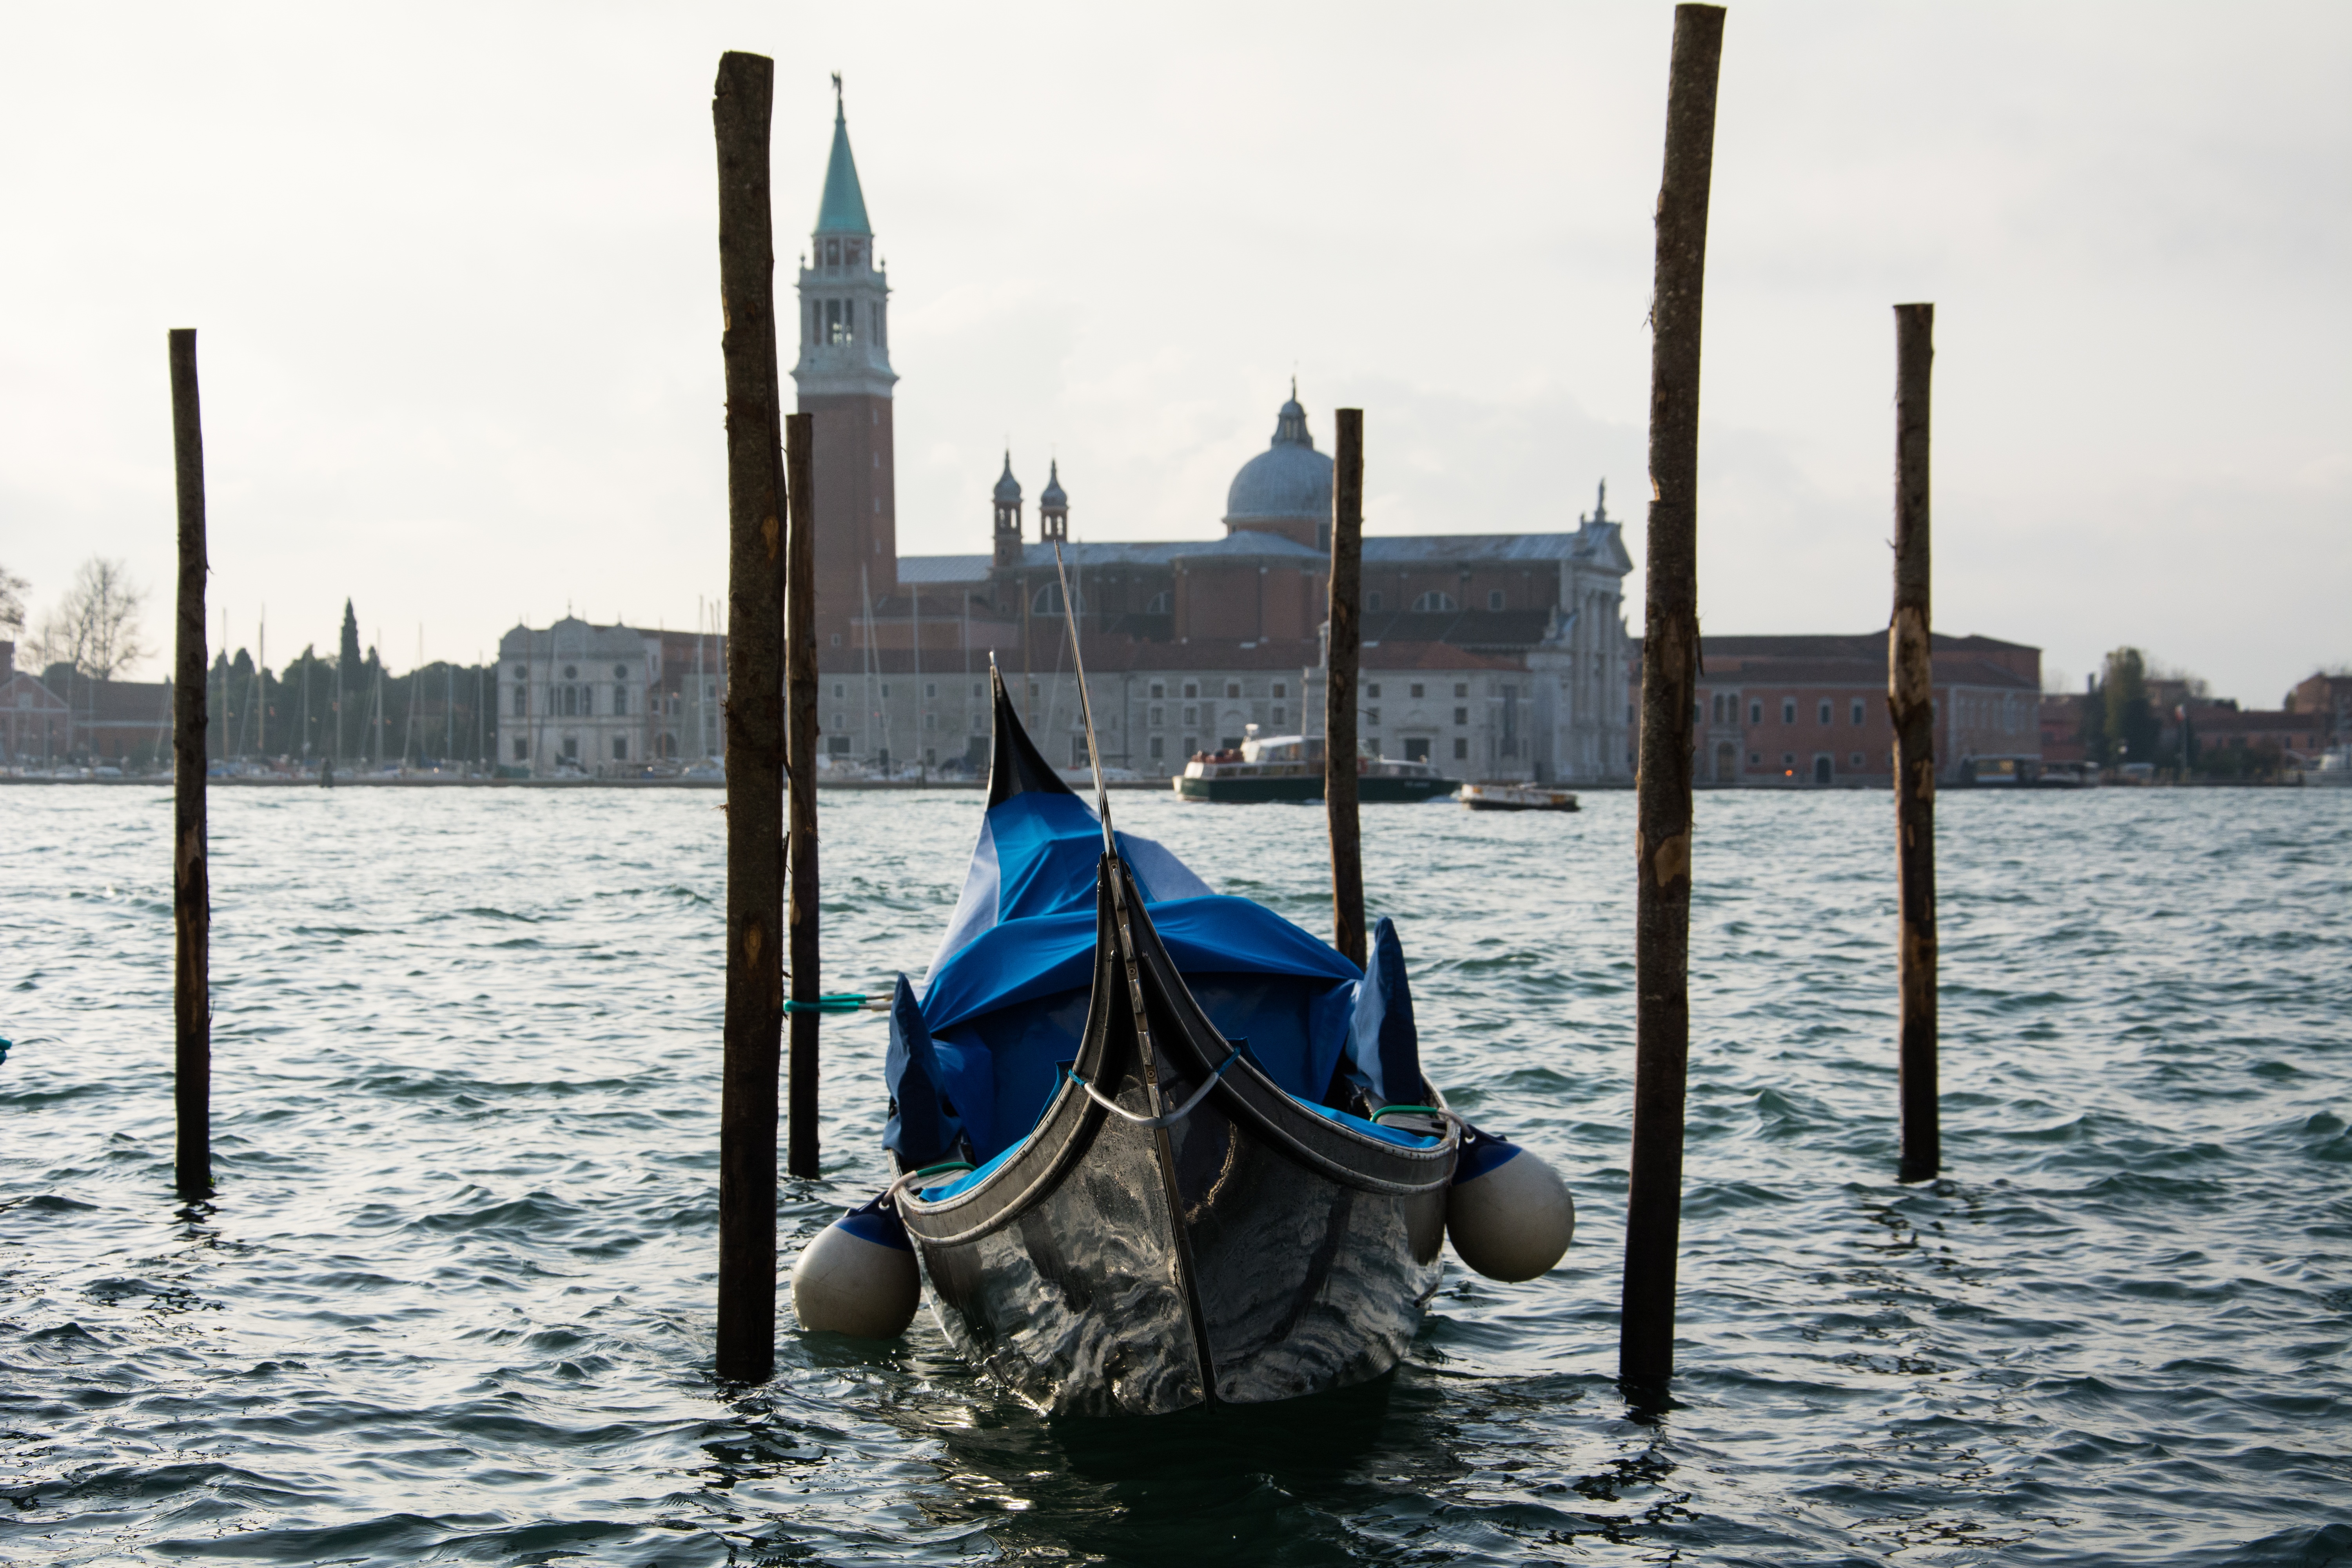
sea, water, boat, paddle, vehicle, mast, sailing, italy, venice, church, sailboat, sports, boating, boats, sail, gondola, watercraft, watercraft rowing